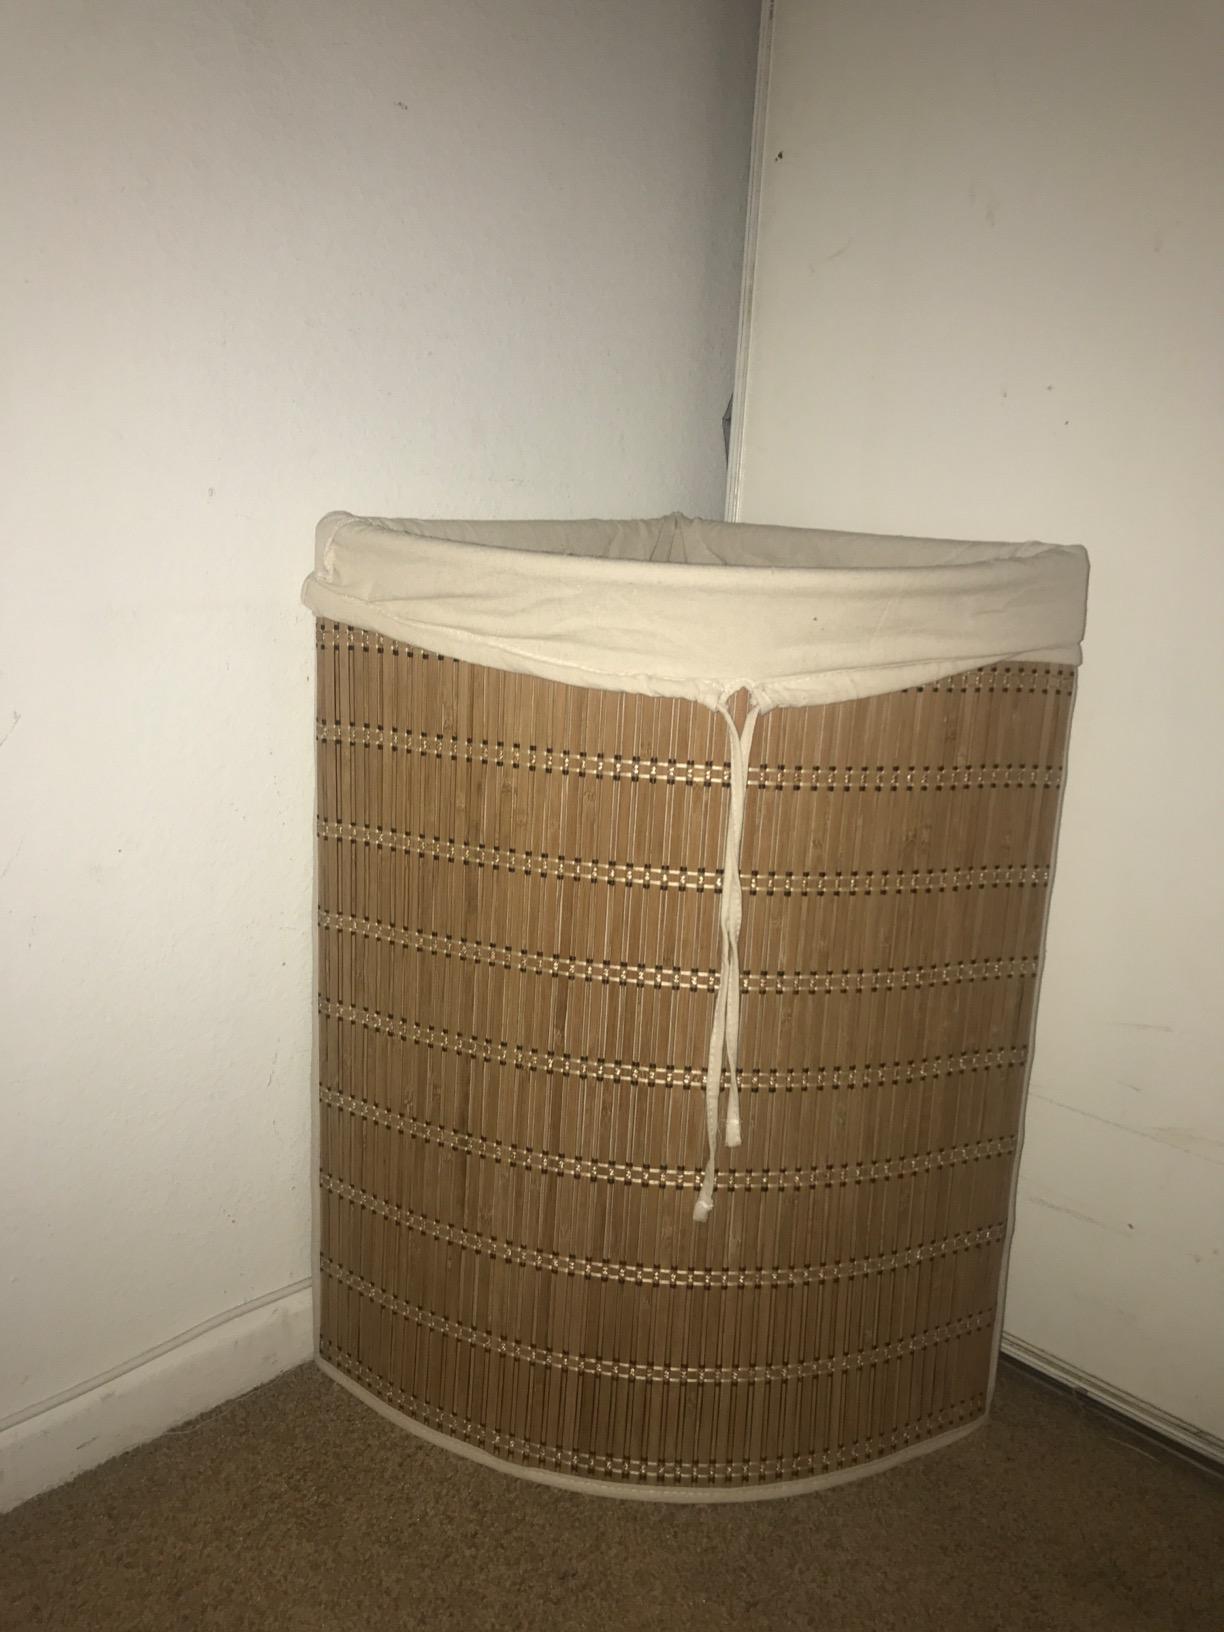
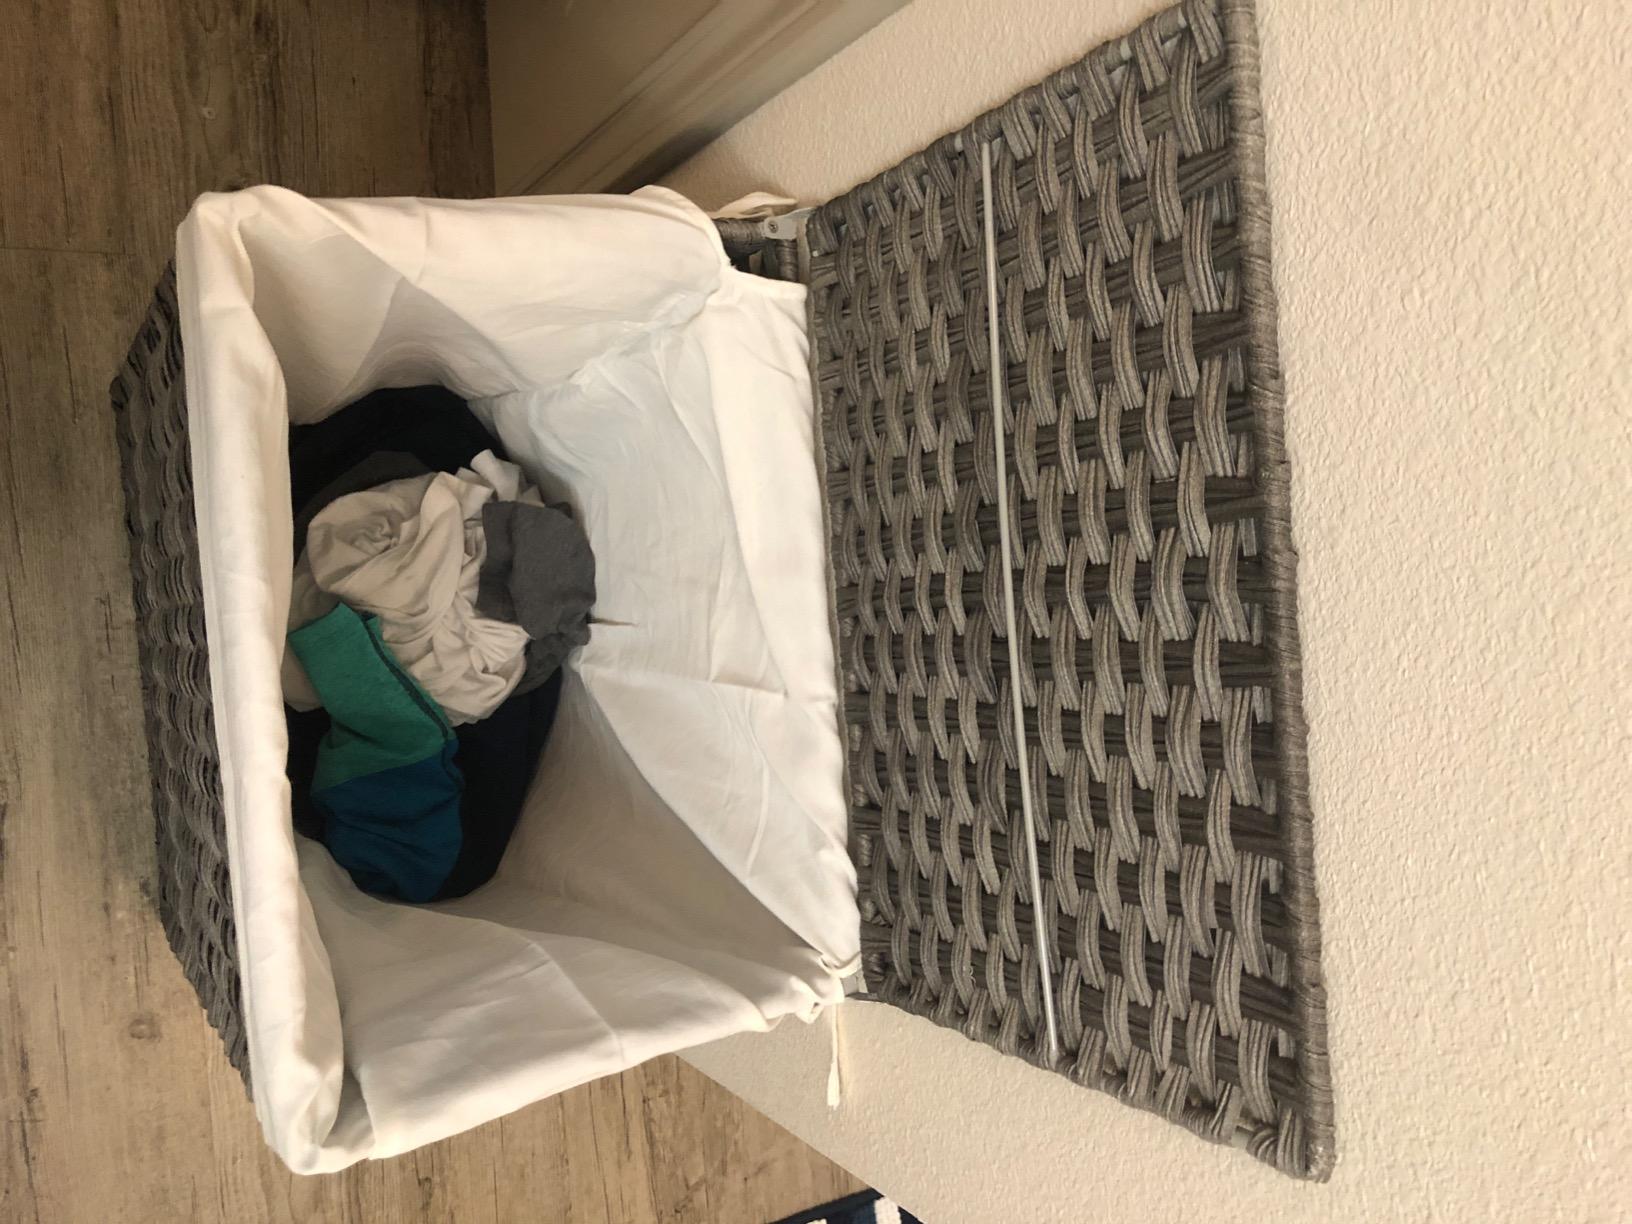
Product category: items_hamper
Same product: no